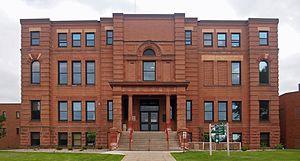
La ville de Walker est le siège du comté de Cass, dans l’État du Minnesota, aux États-Unis. Sa population s’élevait à 941 habitants lors du recensement de 2010, estimée à 932 habitants en 2017.